Rick Nash

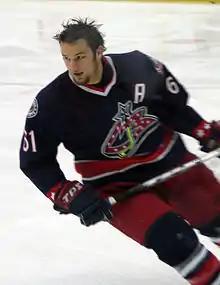
Nash with the Columbus Blue Jackets during the December 2006

With the NHL set to resume play in 2005–06, the Blue Jackets re-signed Nash to a five-year, $27 million contract. The deal saw his annual salary increase each year, with $3.5 million the first season and $7 million in the last season of the contract for a $5.4 million average salary. Knee and ankle injuries, however, sidelined Nash for much of the first half of the season. Missing 28 games total, Nash was still named to Team Canada for the 2006 Olympics, shortly after being activated from the injured reserve. Upon returning from a disappointing seventh-place finish in Turin, Nash completed the season at a point-per-game pace with 54 points in 54 games.